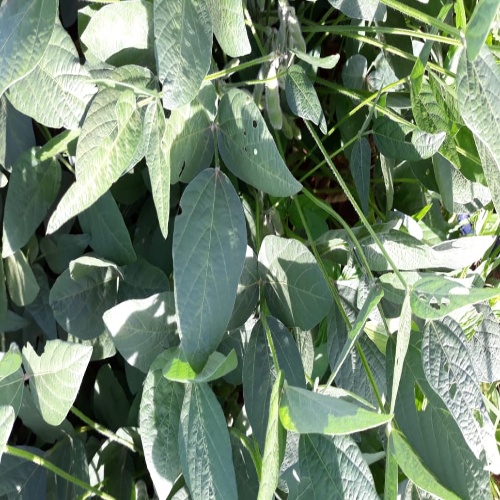
Label: Caterpillar